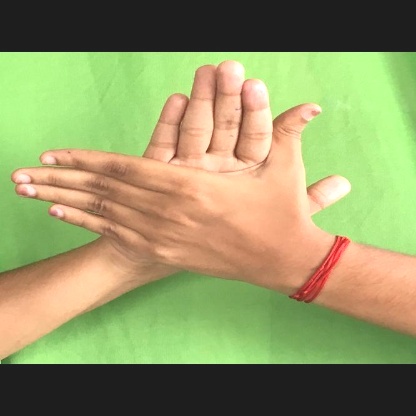
Mudra: Chakra